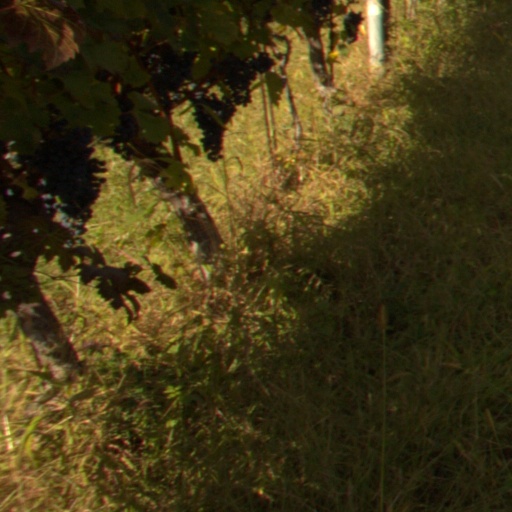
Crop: grape